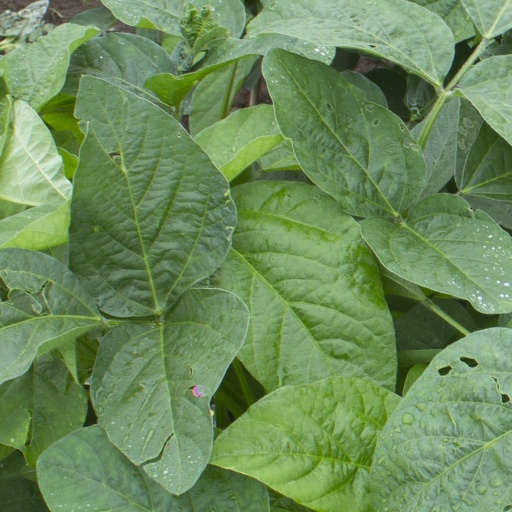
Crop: soybean